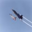
Label: airplane